Barlow rail

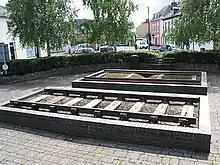
A sample of Barlow rail is shown to the rear of a sample of Bullhead rail

In the mid-nineteenth century, railway networks were expanding into areas where lighter traffic was expected. The first cost of conventional railway track was considerable, and cheaper alternatives were sought. The Barlow rail offered this benefit, by avoiding the cost of sleepers and chairs altogether. Laid directly in the ballast, it required no other ancillary equipment; however the rail itself was significantly heavier and more expensive than conventional rails.